History of banking

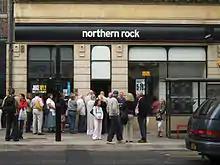
2007 bank run on Northern Rock, a UK bank

The 2008 financial crisis caused significant stress on banks around the world. The failure of a large number of major banks resulted in government bail-outs. The collapse and fire sale of Bear Stearns to JPMorgan Chase in March 2008 and the collapse of Lehman Brothers in September that same year led to a credit crunch and global banking crises. In response governments around the world bailed-out, nationalised or arranged fire sales for a large number of major banks. Starting with the Irish government on 29 September 2008, governments around the world provided wholesale guarantees to underwriting banks to avoid panic of systemic failure to the whole banking system. These events spawned the term 'too big to fail' and resulted in a lot of discussion about the moral hazard of these actions.